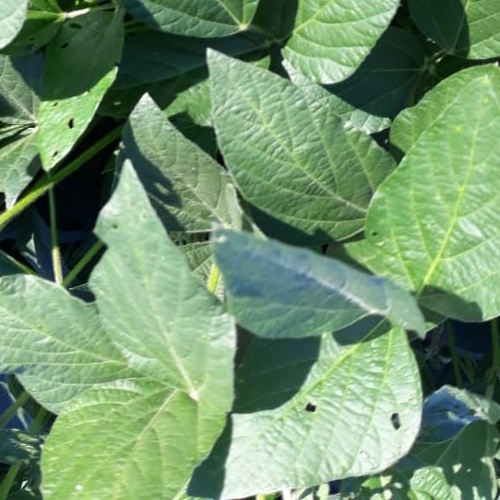
Label: Diabrotica_speciosa